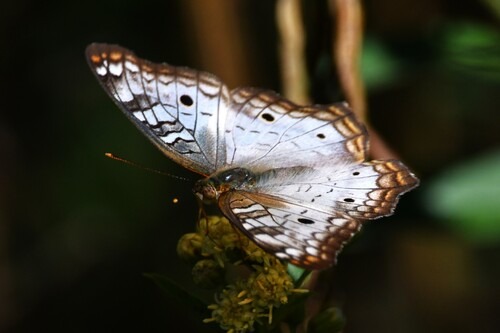
Scientific name: Anartia jatrophae
Common name: White peacock
Family: Nymphalidae
Order: Lepidoptera
Pollinator type: Primary pollinator
Habitat: Gardens, parks, and open areas
Geographic range: Southern United States to Argentina
Conservation status: Least Concern